Evarts Ambrose Graham

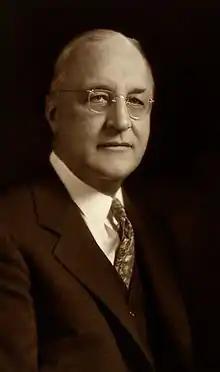

Evarts Ambrose Graham (March 19, 1883 – March 4, 1957) was an American academic, physician, and surgeon.